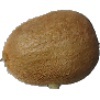
Label: Kiwi 1